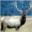
Label: deer